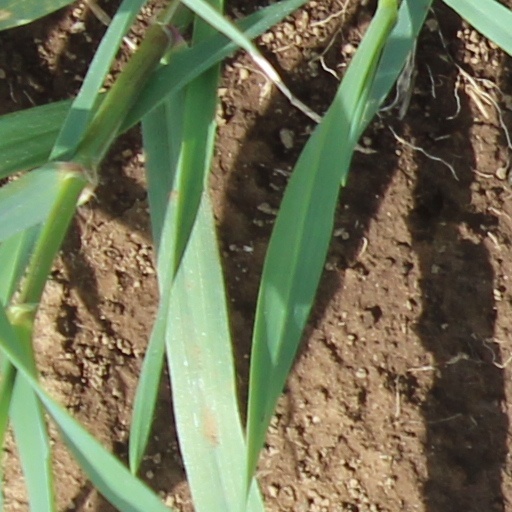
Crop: wheat